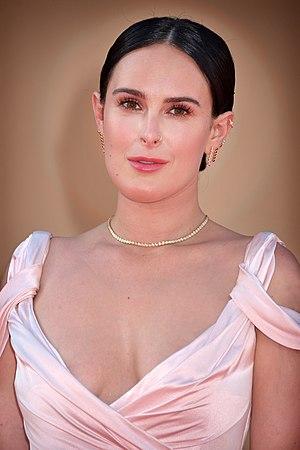
Rumer Glenn Willis, née le 16 août 1988, est une actrice et chanteuse américaine. Elle est la fille aînée de Demi Moore et Bruce Willis.